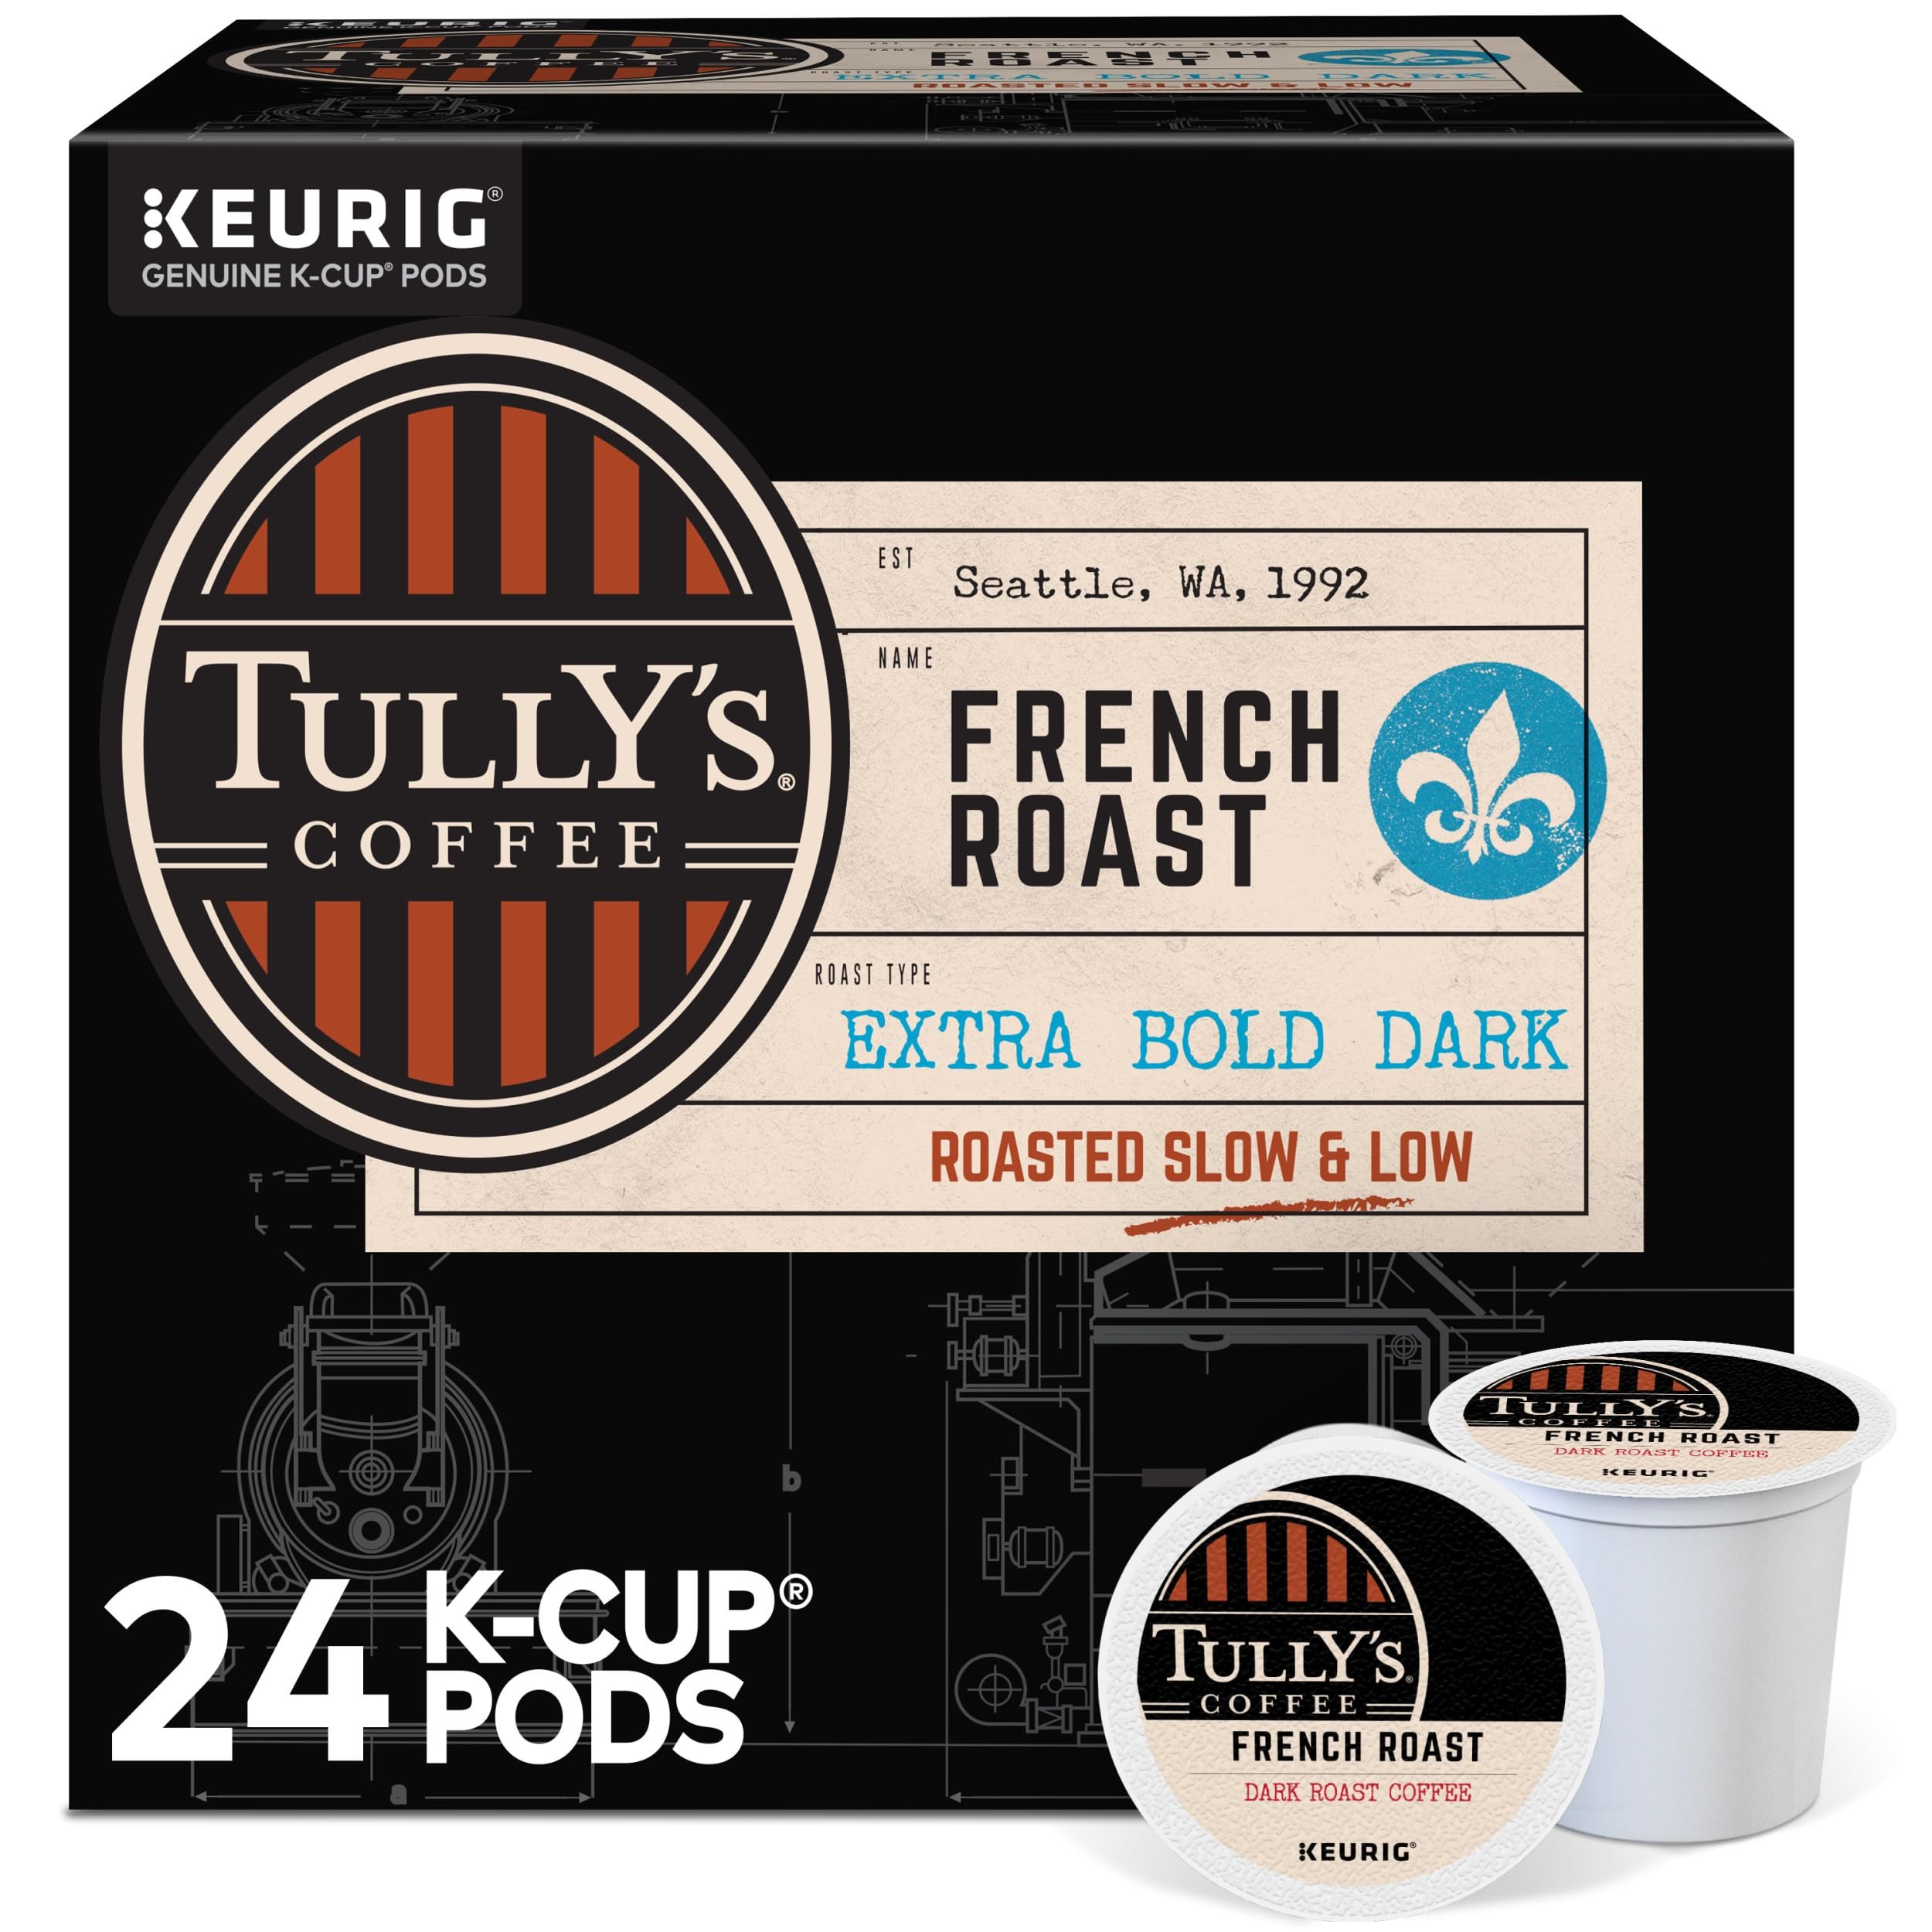
Item Name: Tully's Coffee French Roast, Single-Serve Keurig K-Cup Pods, Dark Roast Coffee, 24 Count
Bullet Point 1: Slow-roasted and full-bodied with a bittersweet finish
Bullet Point 2: Slow and low roasting process produces distinctive aromas and rich, full flavor
Bullet Point 3: Dark roast, caffeinated coffee
Bullet Point 4: Extra bold: contains more coffee than regular K-Cup pods
Bullet Point 5: Made with 100% Arabica coffee
Bullet Point 6: k-cups
Value: 24.0
Unit: Count

Price: 21.685